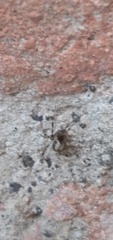
Species: Parasteatoda_tepidariorum